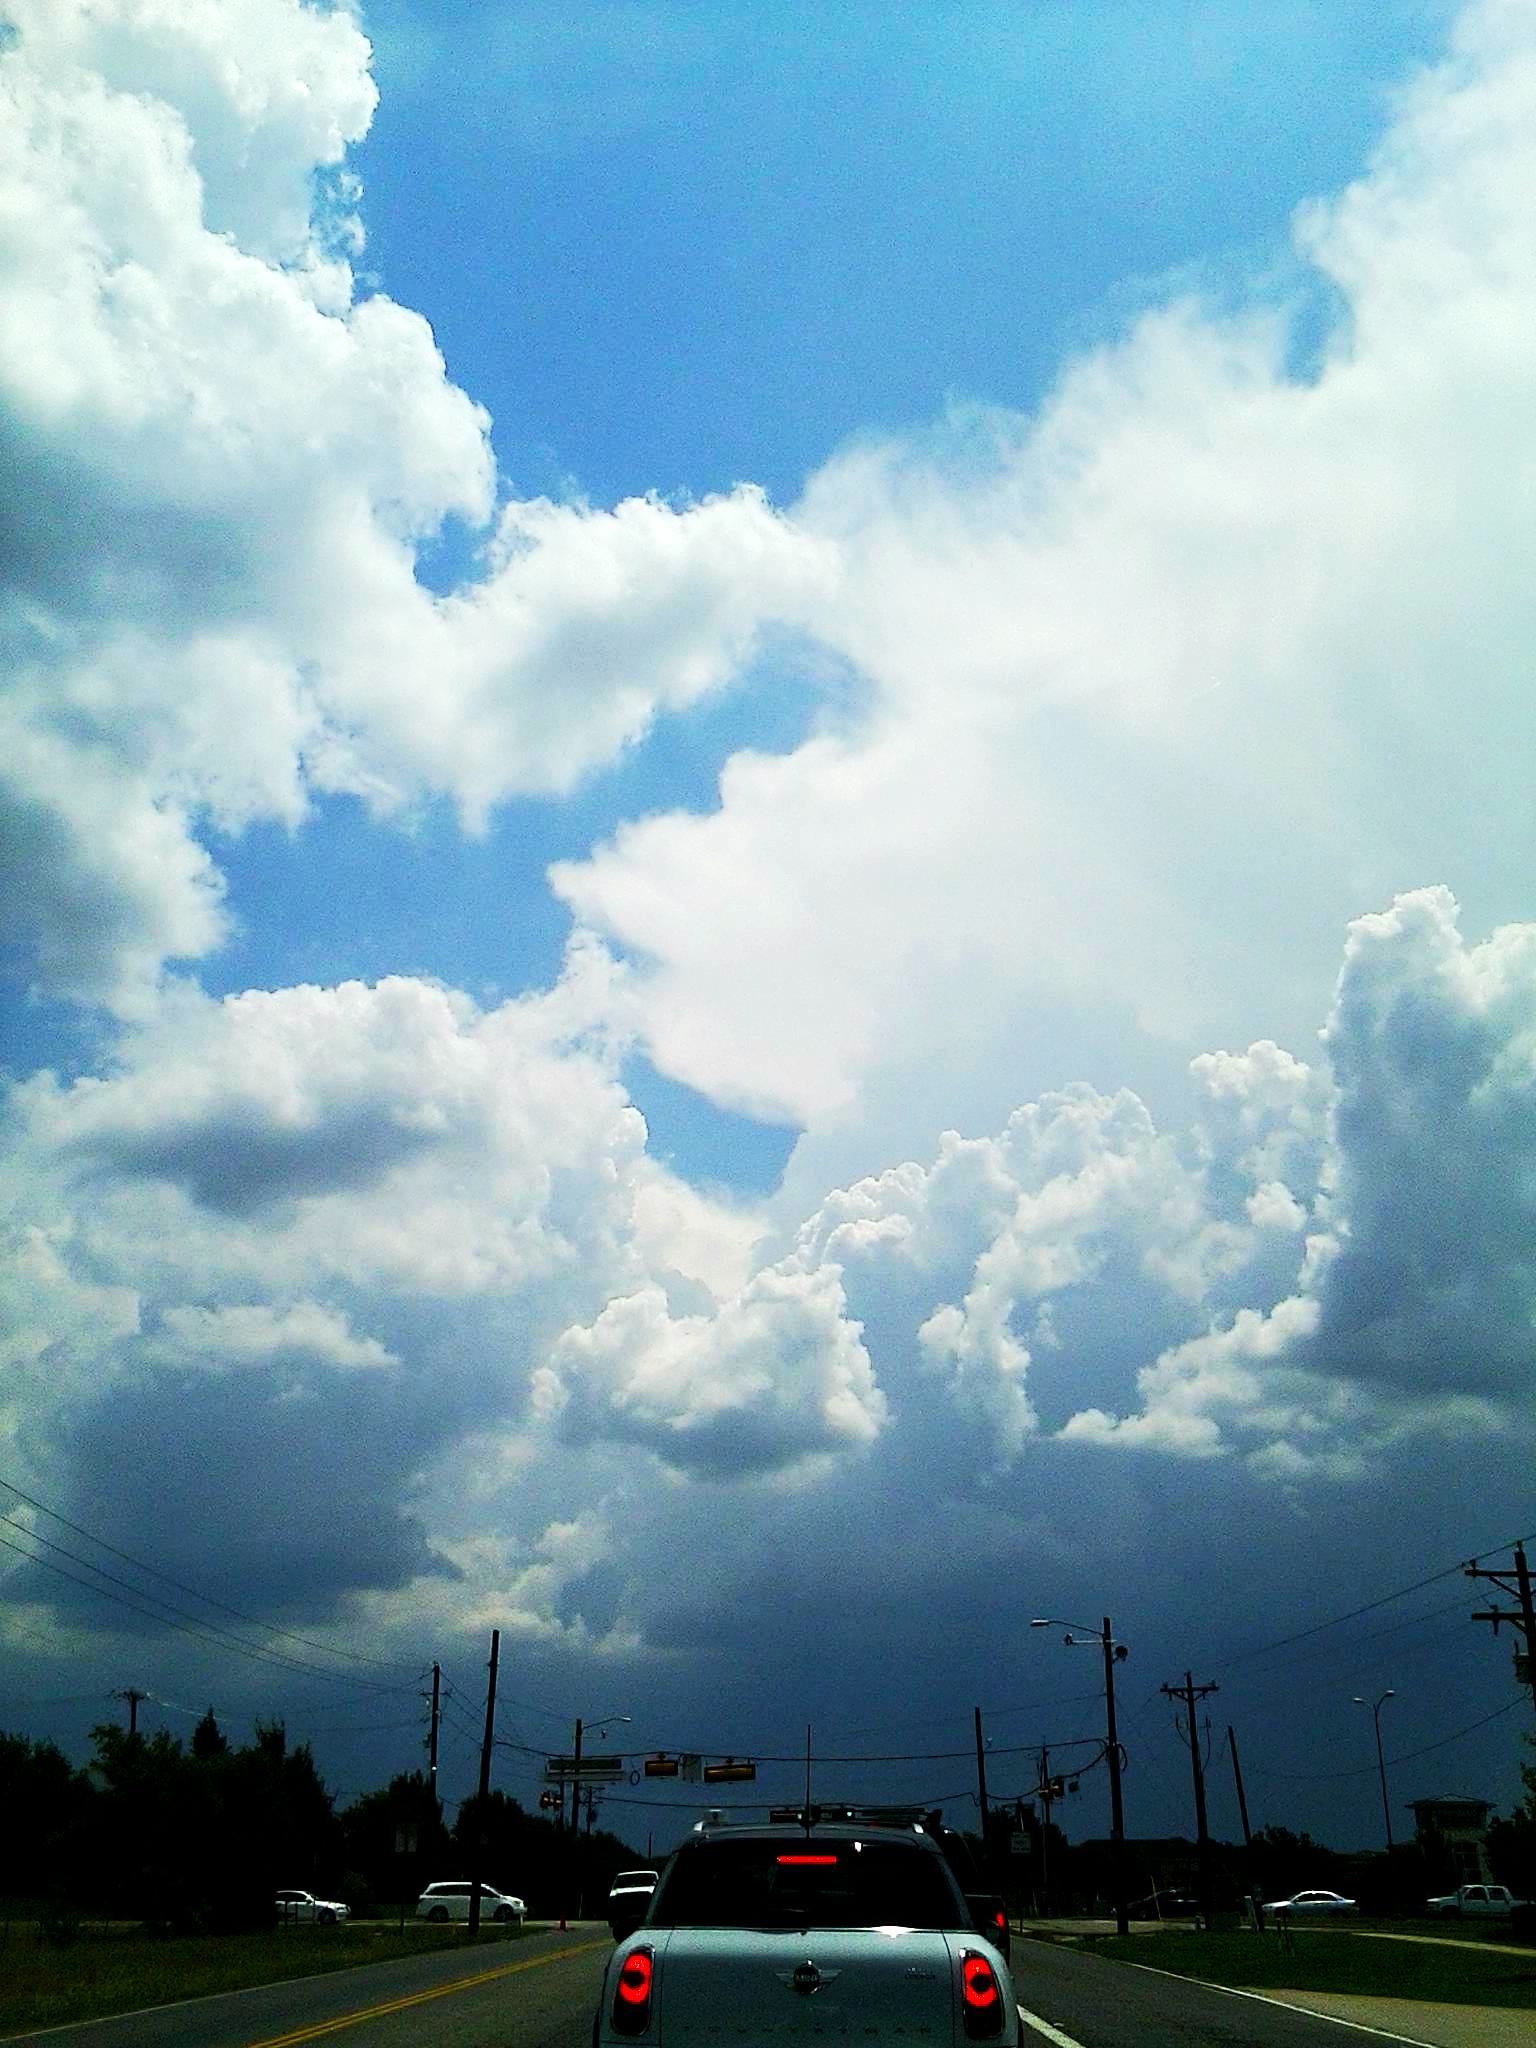
horizon, cloud, sky, field, sunlight, atmosphere, dusk, cumulus, plain, meteorological phenomenon, atmosphere of earth